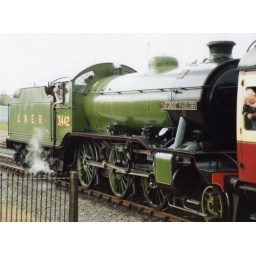
Gresley K4 Great Marquess, in apple green livery, at Kidderminster on the Severn Valley Railway - Circa 1990